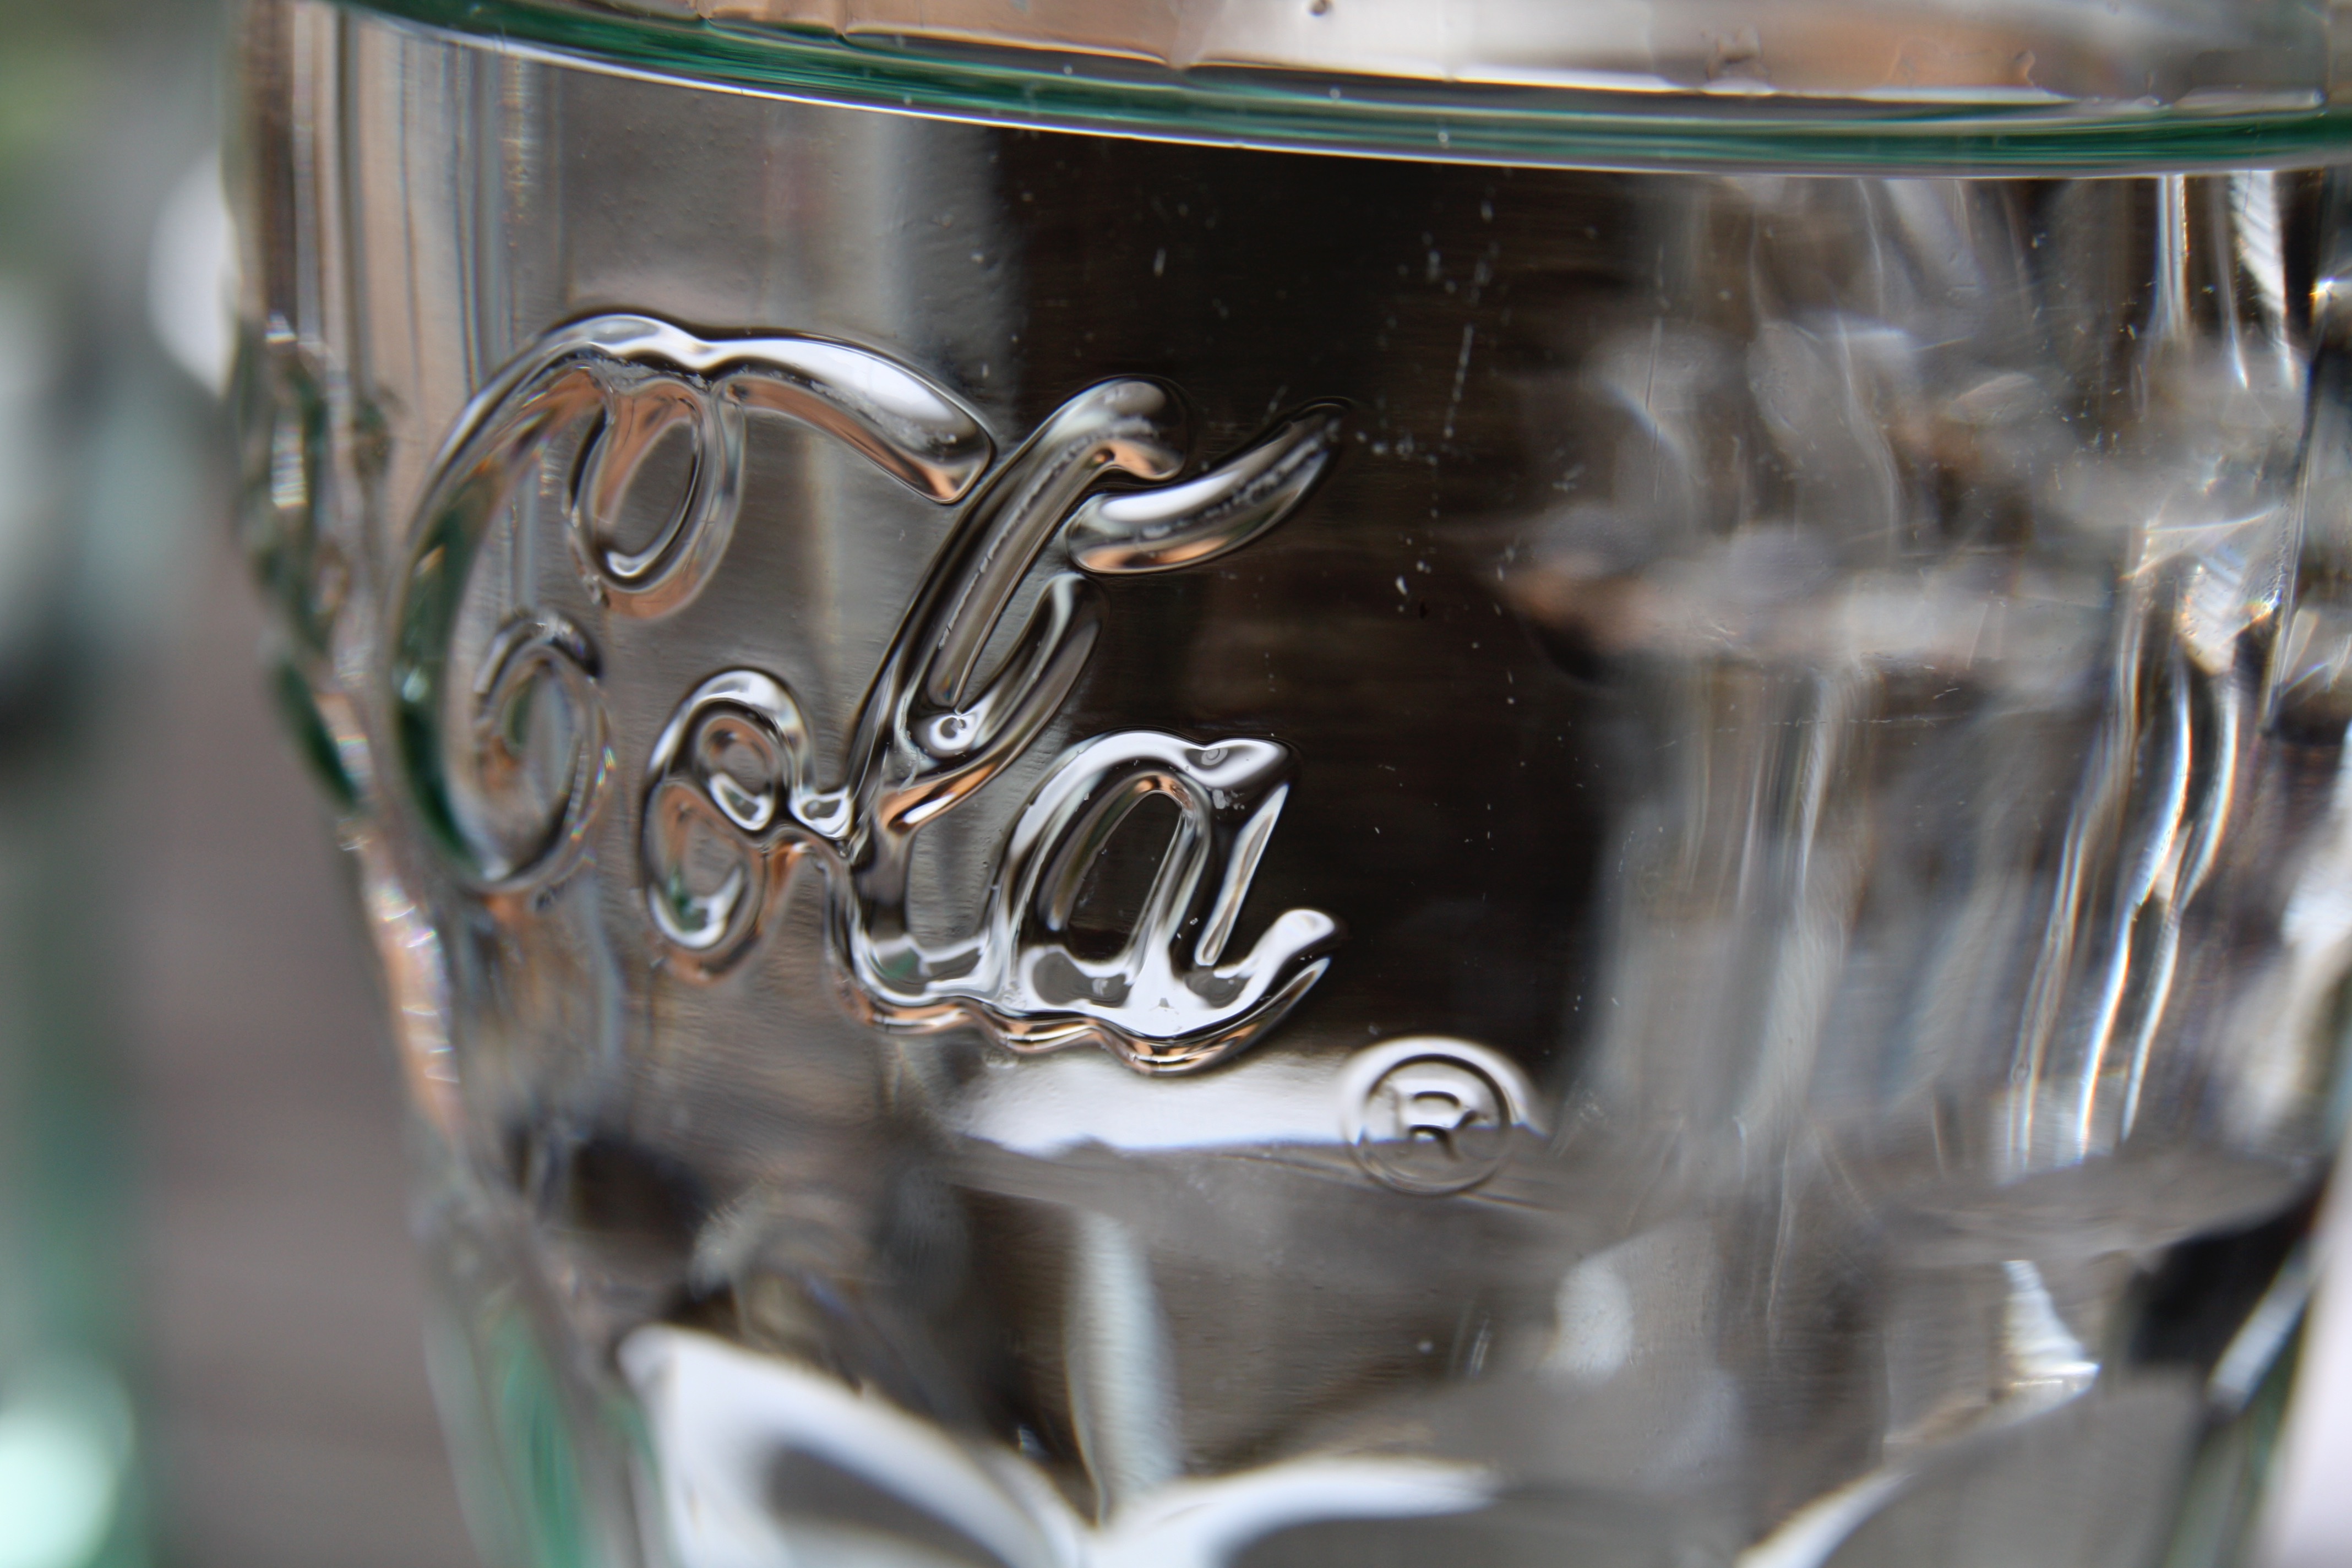
water, glass, clear, reflection, macro, clean, drink, bottle, empty, object, material, beer, coca cola, wine glass, transparent, logo, cola, dark background, stemware, empty glass, soda glass, pint us, drinkware